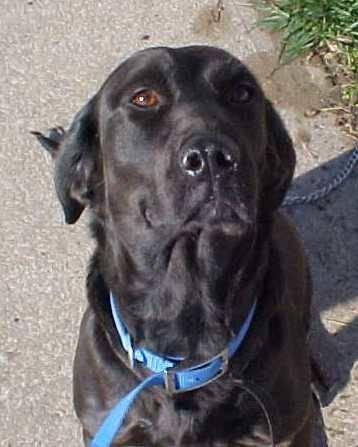
dog